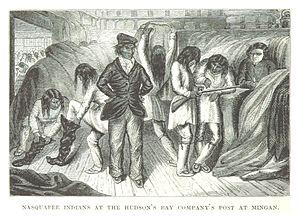
Mingan, aussi appelée Ekuanitshit, est une réserve amérindienne innue située dans la région de la Côte-Nord au Québec au Canada. Elle est réservée pour les Innus d'Ekuanitshit.